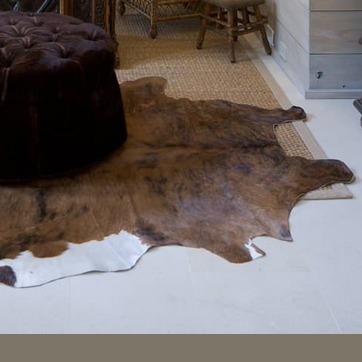
Material: other